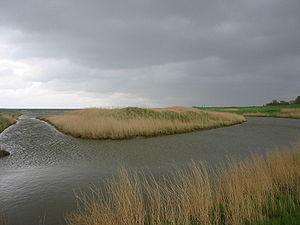
La Frise orientale est une région historique située sur les côtes de la mer des Wadden entre les embouchures des rivières Ems à l'ouest et Weser à l'est, dans le land de Basse-Saxe en Allemagne.